Raila Odinga

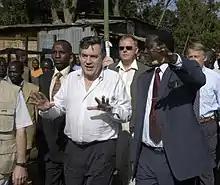
Odinga with Gordon Brown at Kibera

On assuming office, President Kibaki did not appoint Odinga as Prime Minister in the new government, contrary to a pre-election Memorandum Of Understanding. (Kenya's constitution had no provision for Prime minister yet); neither did he give LDP (Odinga's faction) half of the cabinet positions as per the MOU. He instead sought to entrench and increase his own NAK's side in cabinet, even appointing MPs from the opposition parties (KANU and FORD people) to the cabinet.